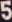
Number: 5